Anbangbang Billabong

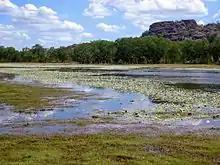
Anbangbang Billabong, Kakadu National Park, Australia, at the beginning of the dry season.

Anbangbang Billabong lies in the shadow of Burrunggui (Nourlangie Rock) within Kakadu National Park and is a good place to view a wide range of wildlife. Large numbers of waterfowl and wading birds inhabit the billabong and many wallabies can be found grazing around the water's edge. There is a walking trail around the circumference of Anbangbang Billabong with many picnic areas.